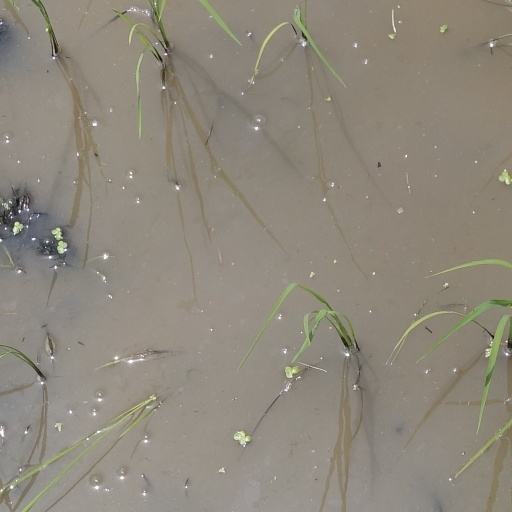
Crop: rice